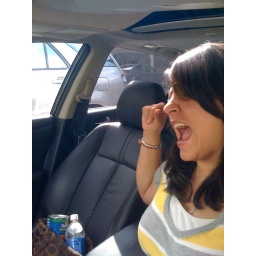
Soul train line in my car